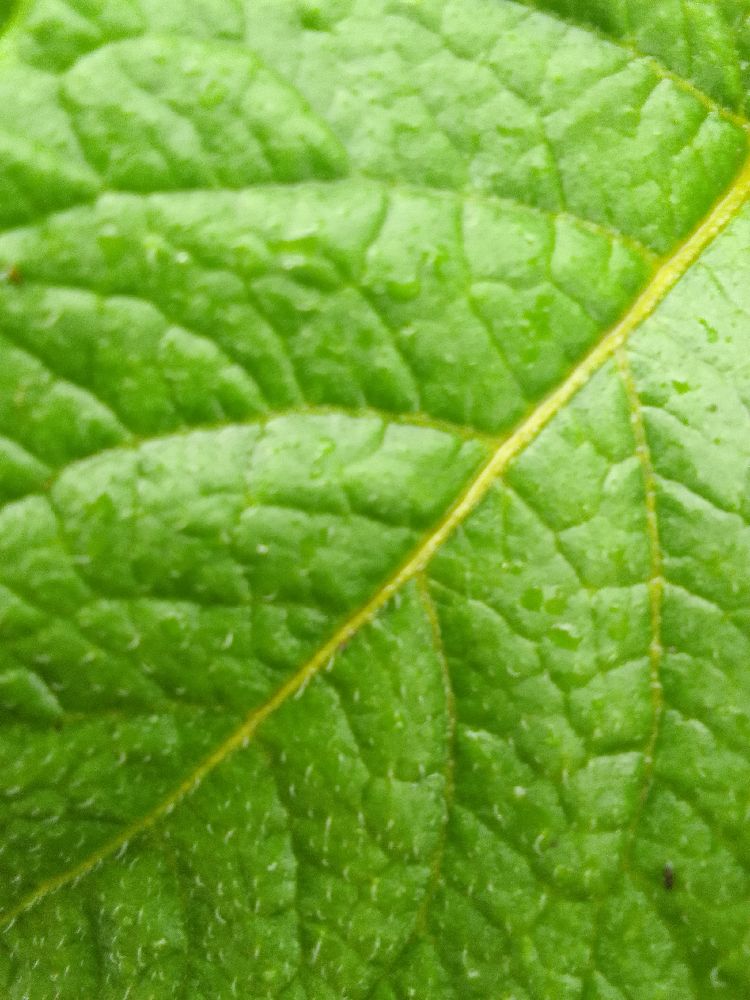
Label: Healthy